Death Has Deep Roots

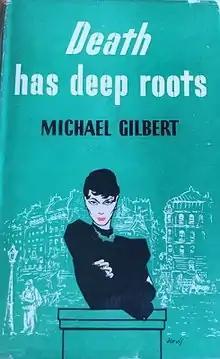
First edition

Death Has Deep Roots is the fifth novel by the British mystery writer Michael Gilbert. It was published in England by Hodder and Stoughton in 1951 and in the United States by Harper & Brothers in 1952. It is a classical courtroom trial story juxtaposed with thriller elements. Although Inspector Hazlerigg, who had appeared in all of Gilbert's earlier novels as a mostly leading character, does play a role in this story, it is only in two brief appearances, once towards the beginning of the book and once again near the end. Two of the three main characters in this book are from previous novels, Major Angus McMann ("They Never Looked Inside") and Noel Anthony Pontarlier ("Nap") Rumbold ("The Doors Open"). The other leading character, the trial barrister Hargest Macrae, also appears in some of Gilbert's early short stories.